Rock art of the Chumash people

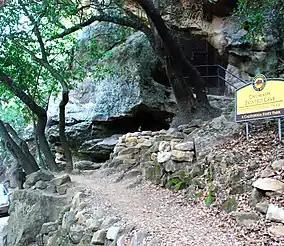
Exterior of Painted Cave

Chumash rock art is almost invariably found in caves or on cliffs in the mountains, although some small, portable painted rocks have been recorded by Campbell Grant. The rock art sites are always found near streams, springs, or some other source of permanent water. In his research of southern California rock art, Grant recorded numerous sites from different areas that were all close to a water source. He found twelve painted sites in the highest parts of the mountainous Chumash territory, the Ventureño area. The Ventura and Santa Clara Rivers and several coastal streams flow through this area. He also recorded forty-one painted rock art sites in the Cuyama Valley region (north of the Ventureño area), where the Sisquoc River flows between the San Rafael Mountains and the Sierra Madre Mountains. The most easily accessible example is at Painted Cave State Historic Park, which is located in canyons above Santa Barbara.